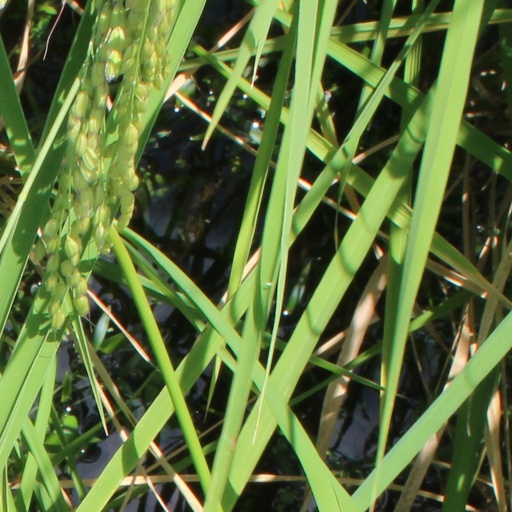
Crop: rice